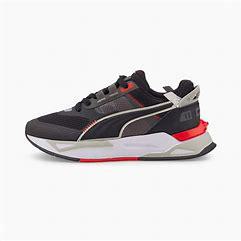
Brand: Puma
Model: Mirage Sport